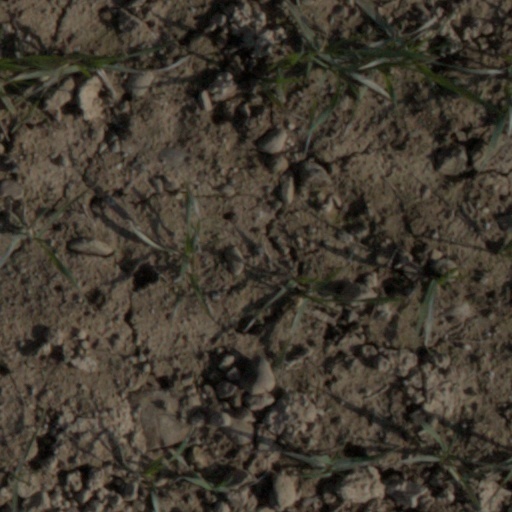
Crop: wheat